William Kirkpatrick (New York politician)

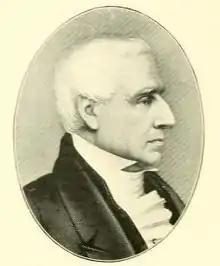
William Kirkpatrick

William Kirkpatrick (November 7, 1769 – September 2, 1832) was an American physician and politician from New York.